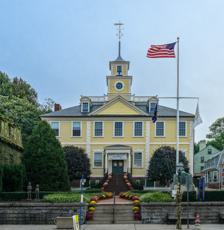
Building: Kent County Courthouse (Rhode Island)
Country: United States of America
Year built: 1805
United States historic place Kent County Courthouse U.S. National Register of Historic Places U.S. Historic district Contributing property Front of the courthouse Show map of Rhode Island Show map of the United States Interactive map showing the location for Kent County Courthouse Location 127 Main St., East Greenwich, Rhode Island Coordinates 41°39′39″N 71°27′2″W / 41.66083°N 71.45056°W / 41.66083; -71.45056 Area 1 acre (0.40 ha) Built 1803 Architect Oliver Wickes , William R. Walker & Son Architectural style Federal Part of East Greenwich Historic District ( ID74000036 ) NRHP reference No. 70000013 Significant dates Added to NRHP April 28, 1970 Designated CP June 13, 1974 The Kent County Courthouse , now the East Greenwich Town Hall , is a historic court building at 127 Main Street in East Greenwich, Rhode Island . Kent County was set off from Providence County in 1750. The same year, a courthouse was constructed in East Greenwich, then the largest town in the new county. By 1799 the courthouse was too small, and the state legislature appointed a committee for the construction of a new building. The old building was sold and dismantled, and a new courthouse built on the site in 1804–05. It was designed and built by Revolutionary war veteran and contractor Oliver Wickes . Rhode Island had an unusual "rotating legislature" from 1759 to 1901. In order to keep state government local, the legislature occupied each county seat on a rotating schedule. In 1854, only the buildings in Providence and Newport were used. In 1901, when the new Rhode Island State House was first occupied, Providence became the state capitol, and the buildings in Bristol , South Kingstown , and East Greenwich were turned over to the counties. By the early twentieth century, the courthouse was in need of modernization. In 1908 the Providence architectural firm of William R. Walker & Son was hired to renovate the structure. However, as soon as work had begun, it was revealed that the building's structural integrity had been compromised over the years. The courthouse was gutted and the interior was completely rebuilt in the Colonial Revival manner. The work was completed in 1909. In 1974, a new courthouse was built in Warwick. The building in East Greenwich was repurposed as the East Greenwich Town Hall, replacing the old shingle-style town hall, formerly a block north on Main Street. The probate court continues to meet in the building, making it the oldest active courthouse in the state. See also List of the oldest courthouses in the United States National Register of Historic Places listings in Kent County, Rhode Island References